Union of Agricultural Work Committees

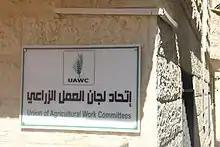
UAWC building

In July 2020, the Dutch government announced that it had suspended funding to UAWC over allegations that it has links to PFLP. The allegations came from the Israeli NGO Monitor, a group that examines nongovernmental organizations involved in the Israel-Palestinian conflict. According to the allegations, UAWC has used money to pay two men Israel accuses of carrying out a bombing in the West Bank that killed an Israeli teen named Rina Shnerb.